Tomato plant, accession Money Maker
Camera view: horizontal (90 deg, fisheye); turntable rotation: 60 degrees
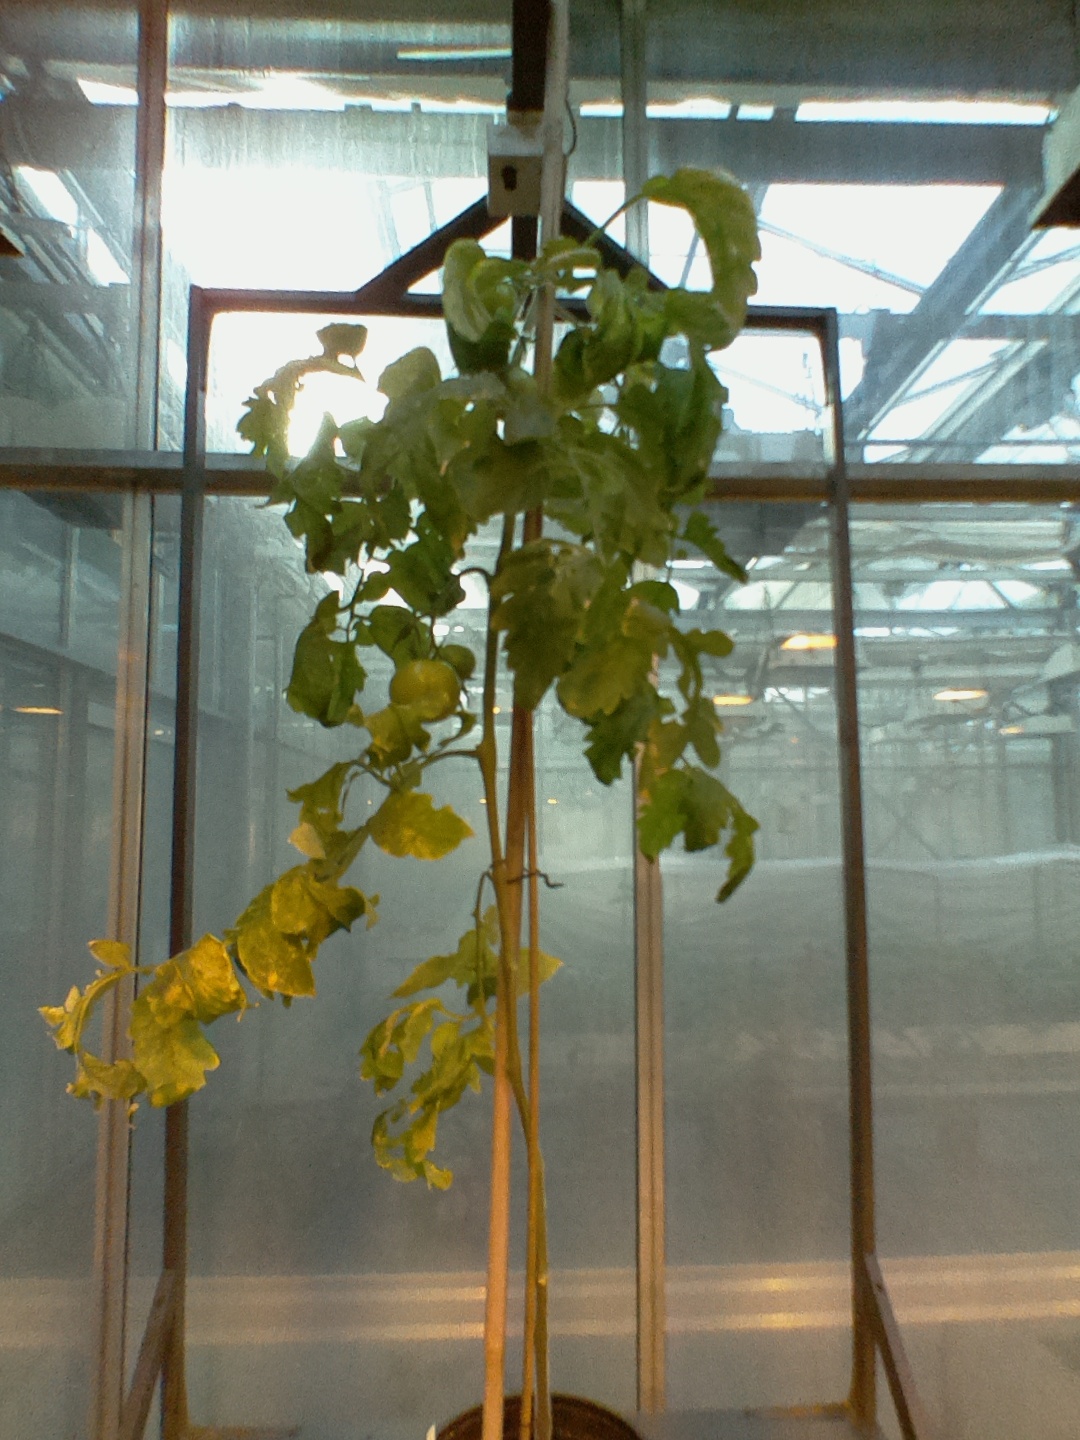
BBCH growth stage 79: 90% -100% of final fruit size